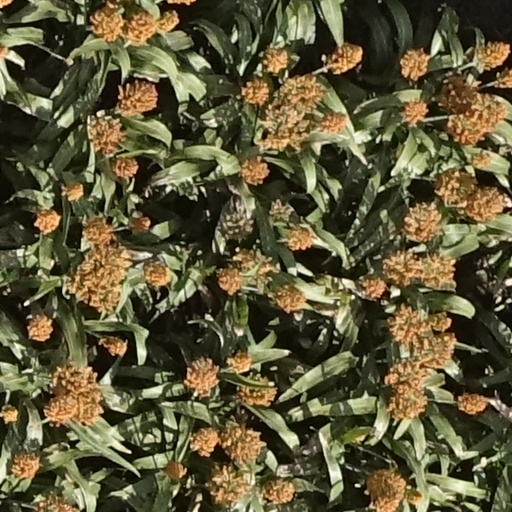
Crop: sorghum